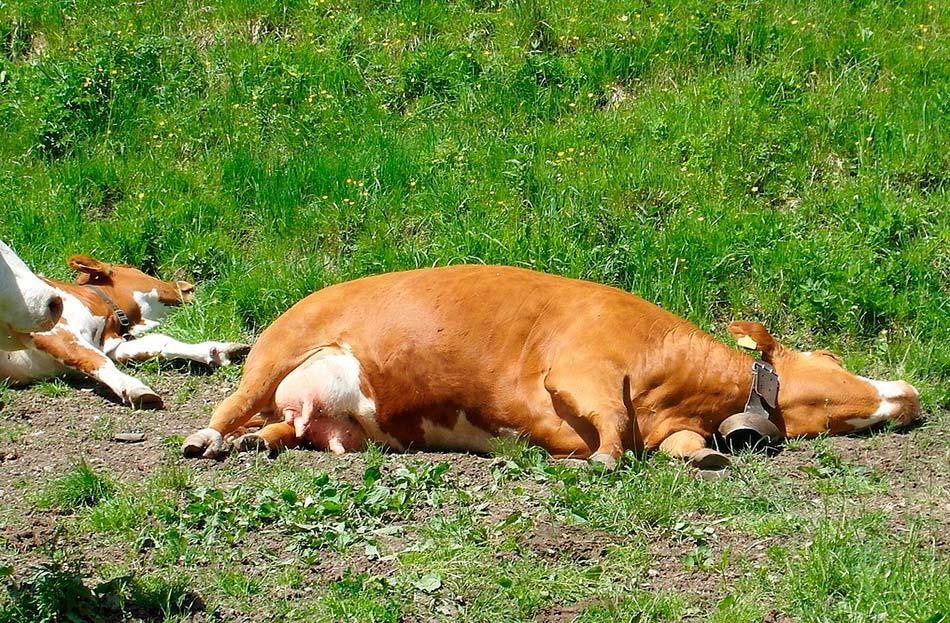
Ni muhimu kwa mifugo wote kupokea chanjo zote ambazo zitawazuia kuweza kupata magonjwa ambayo wakati mwingi husababisha vifo.Ng'ombe wengi wameshuhudiwa kuaga dunia kote nchini kwa sababu ya kukosa kuchanjwa.